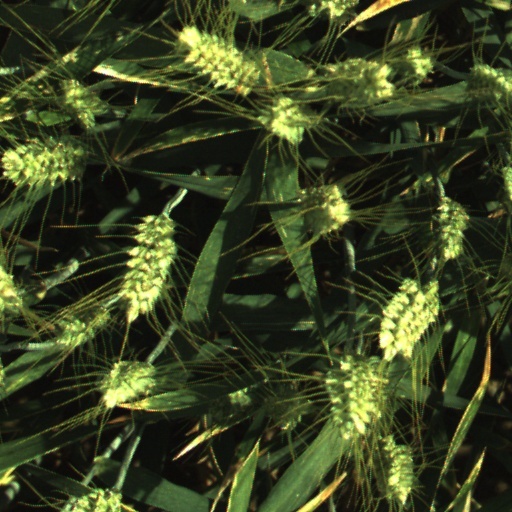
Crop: wheat